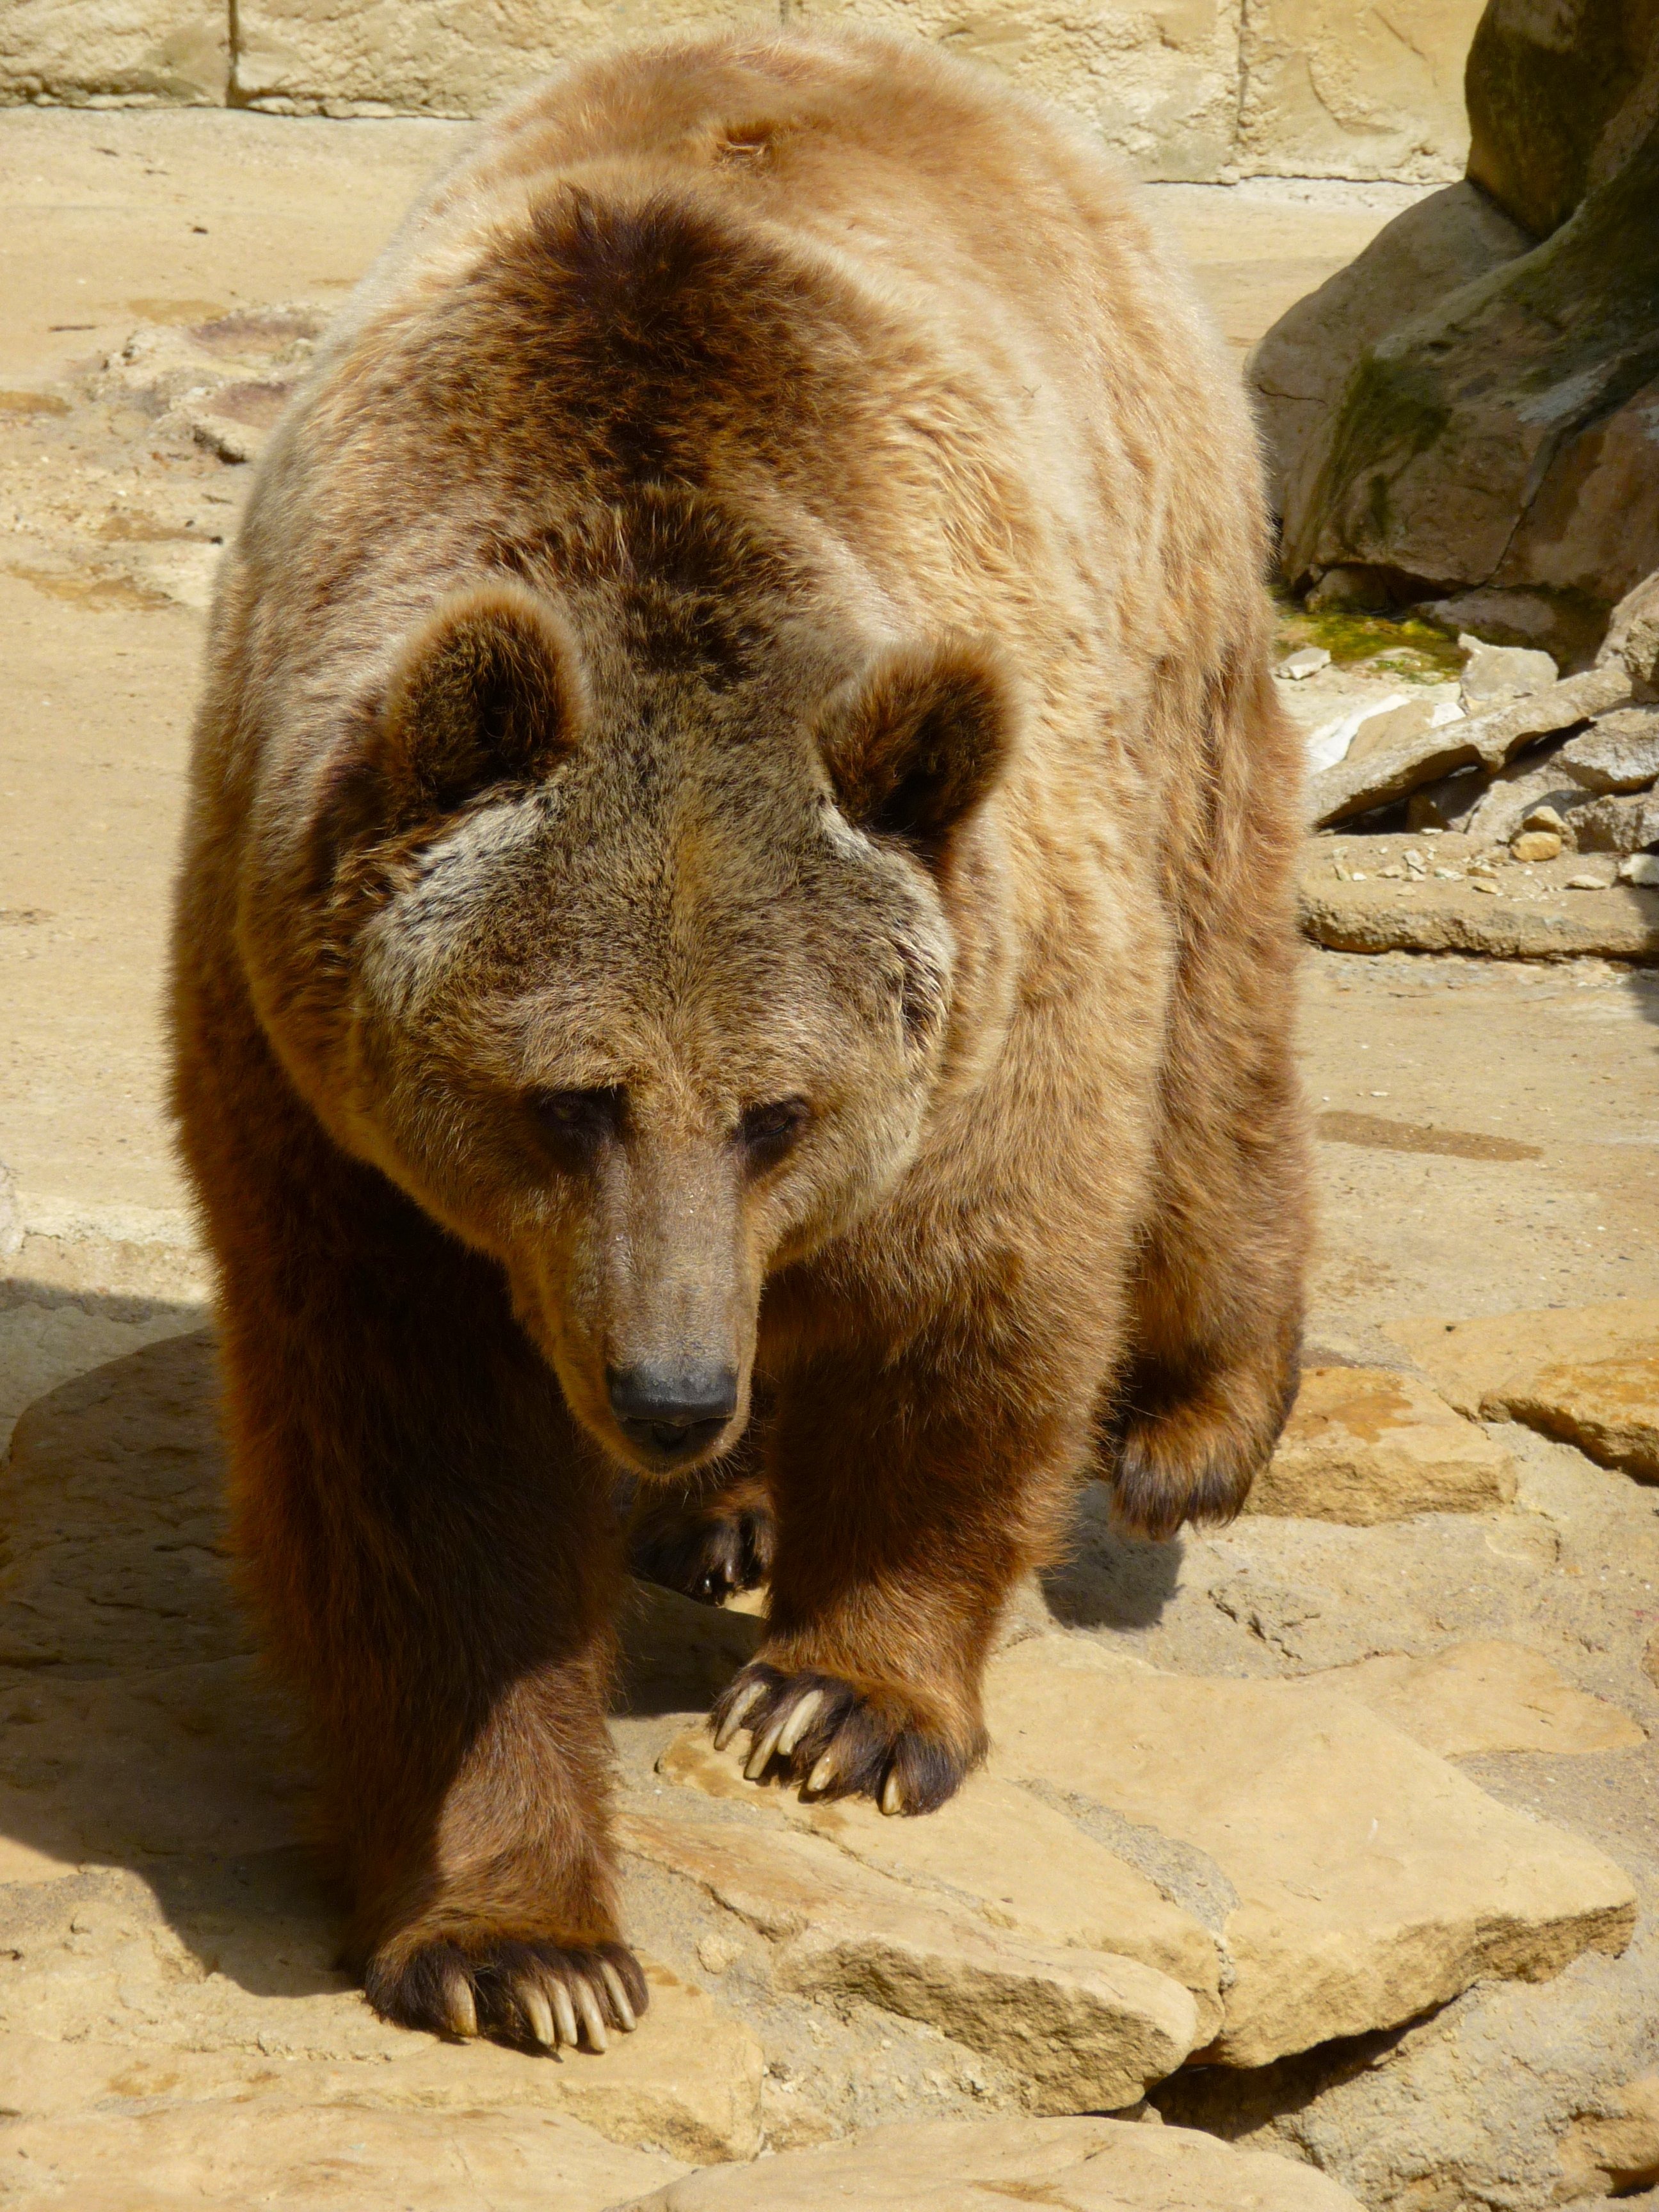
bear, wildlife, grizzly, wild, zoo, mammal, fauna, brown bear, zoology, animals, vertebrate, meerkat, grizzly bear